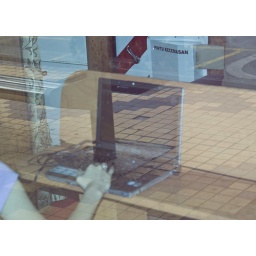
This bus had a desk in the lower deck.